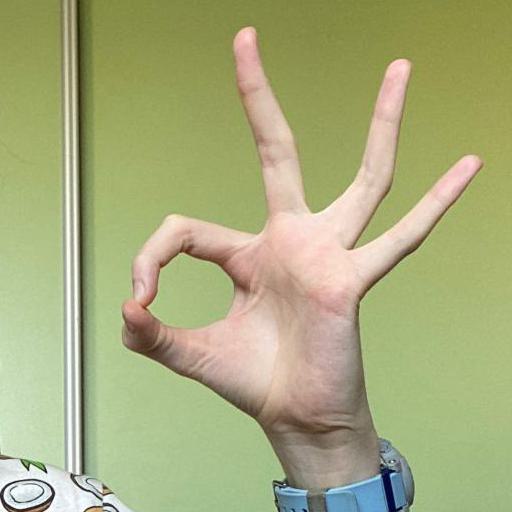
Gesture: ok